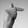
ASL letter: T